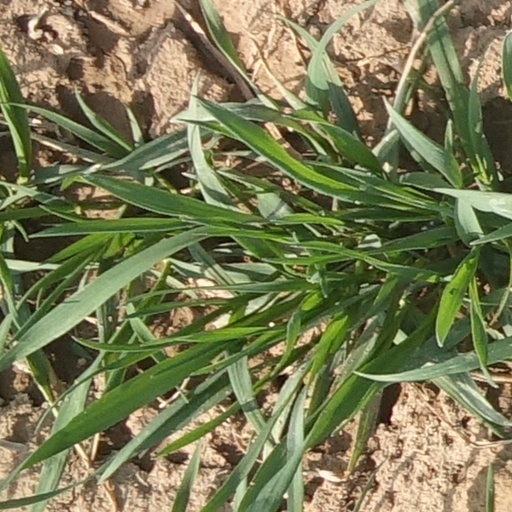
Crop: wheat